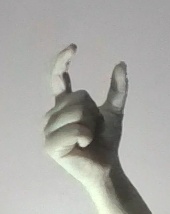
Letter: nun